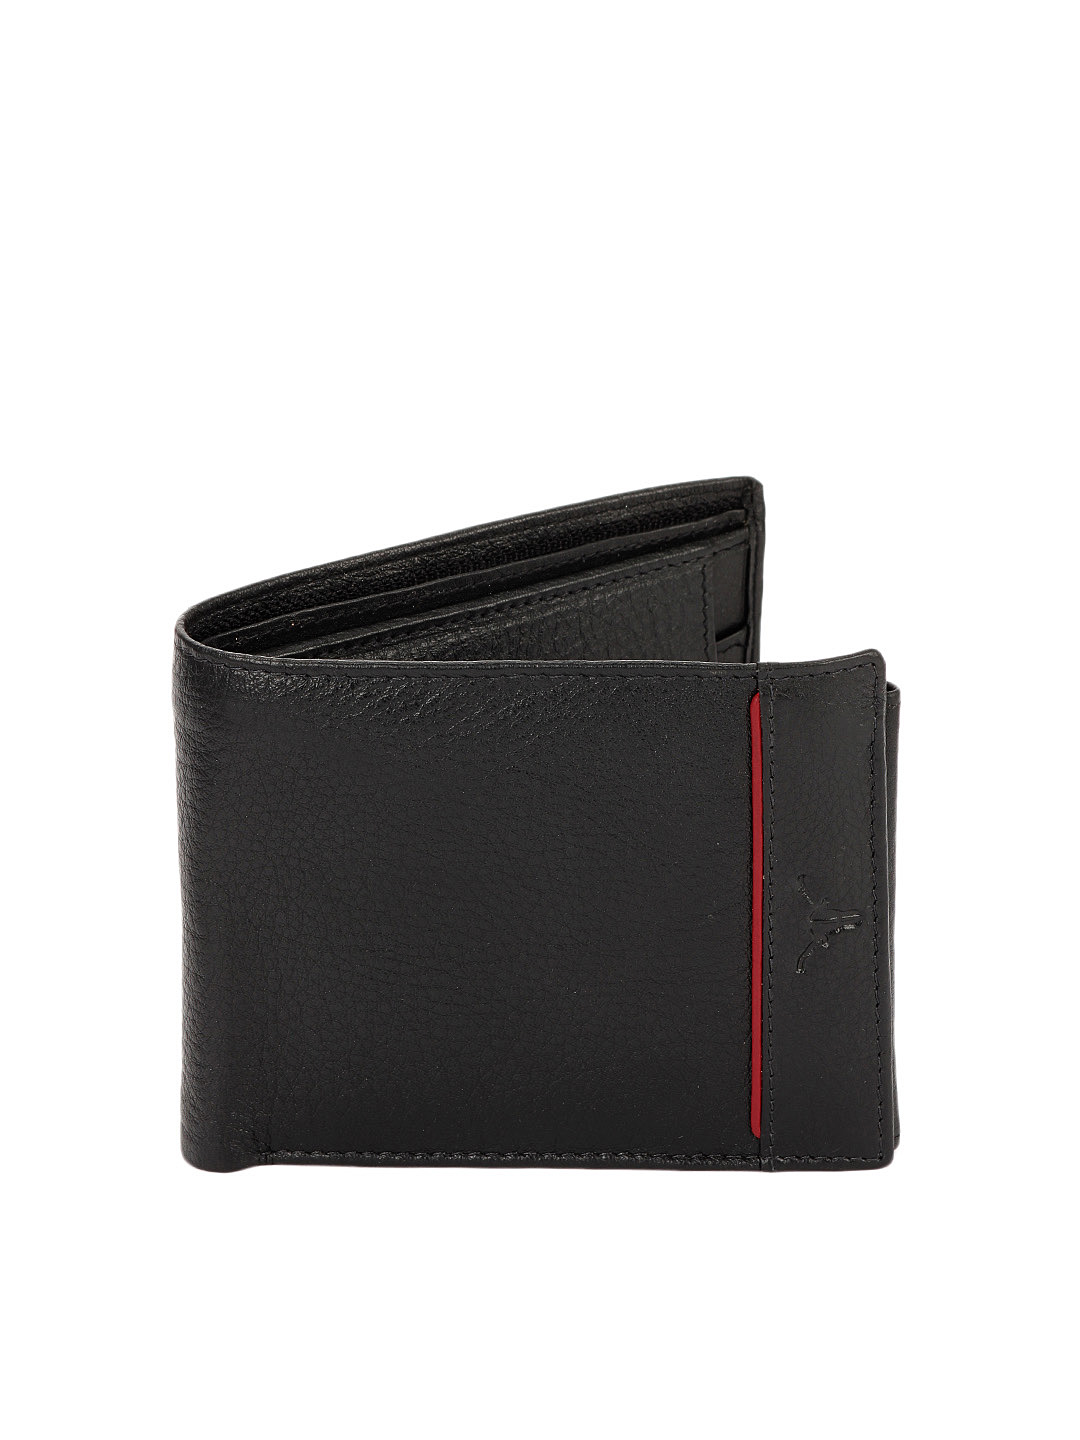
Hidekraft Men Black Wallet
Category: Accessories / Wallets / Wallets
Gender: Men
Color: Black
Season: Summer 2012
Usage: Formal